Scouts of Namibia

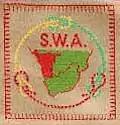
Historic membership badge of the South West Africa Division

The membership badge of the Scouts of Namibia incorporates the national colours of the flag of Namibia, using the same basic pattern as the historic membership badge used by the "South West Africa Division", which was part of the Boy Scouts of South Africa until 1990.